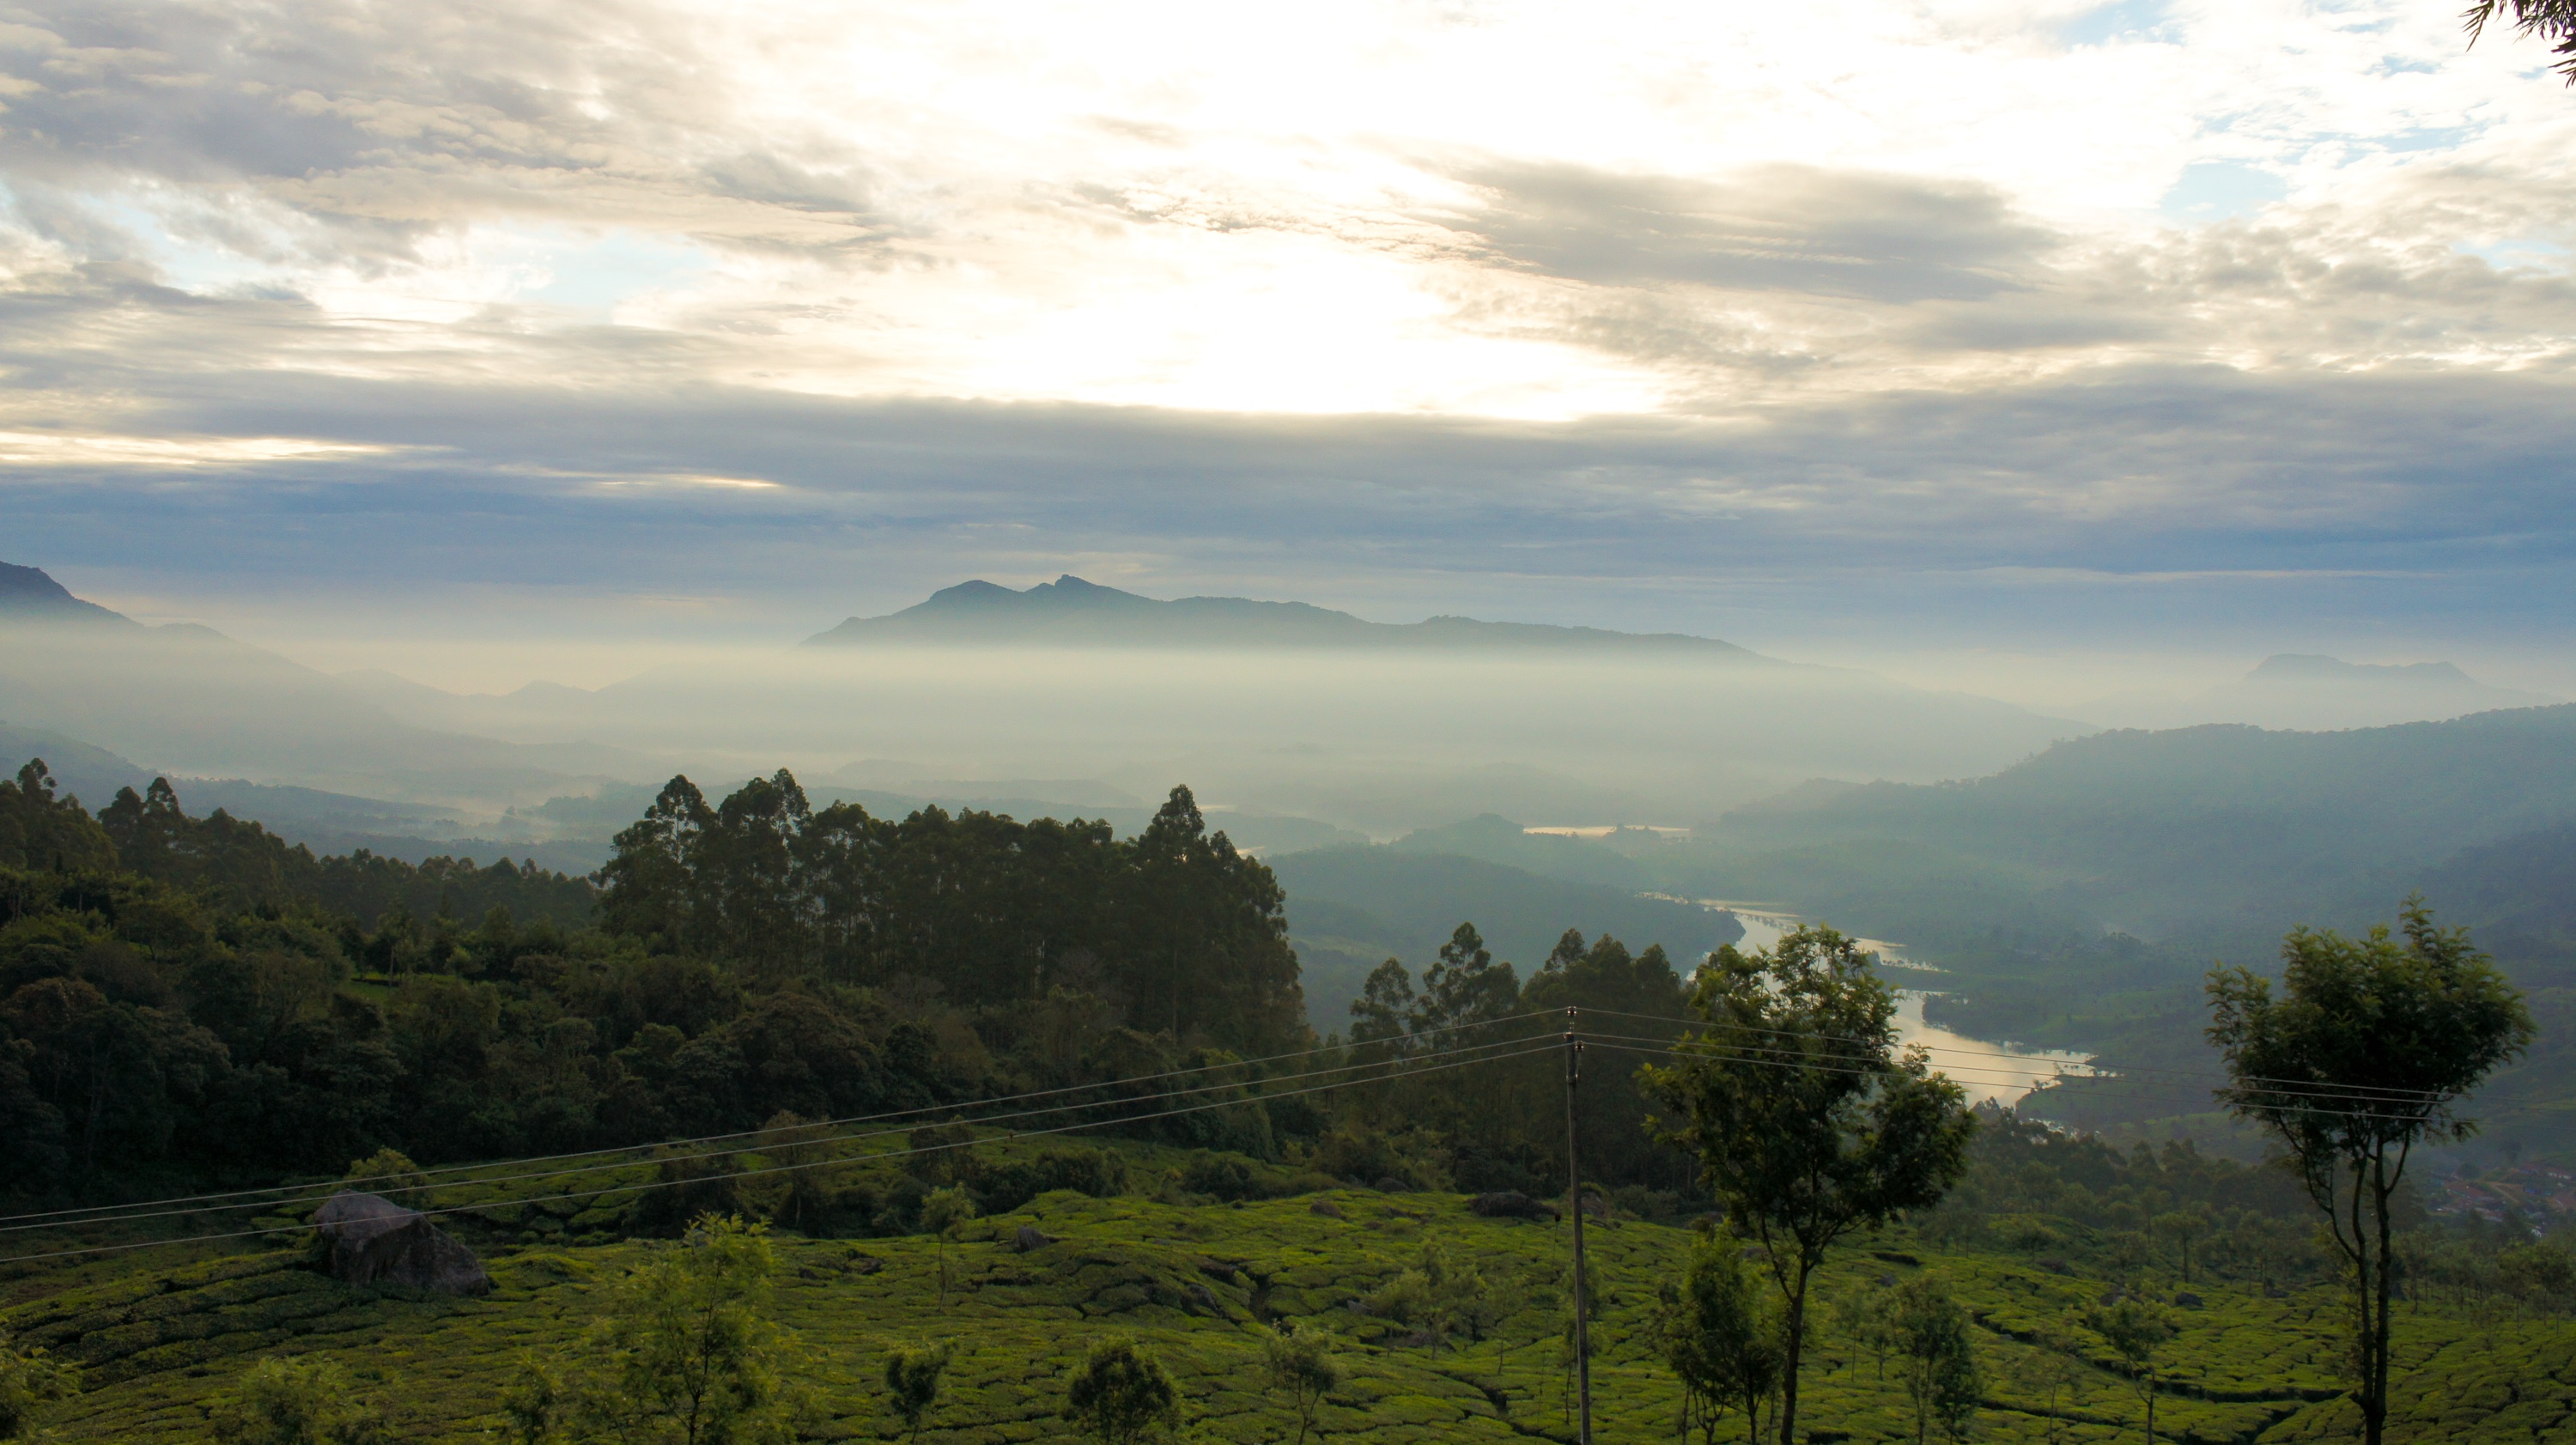
landscape, tree, nature, forest, horizon, wilderness, mountain, cloud, sky, mist, field, meadow, sunlight, morning, hill, dawn, valley, mountain range, dusk, savanna, ridge, plain, grassland, plateau, habitat, ecosystem, rural area, natural environment, geographical feature, atmospheric phenomenon, mountainous landforms